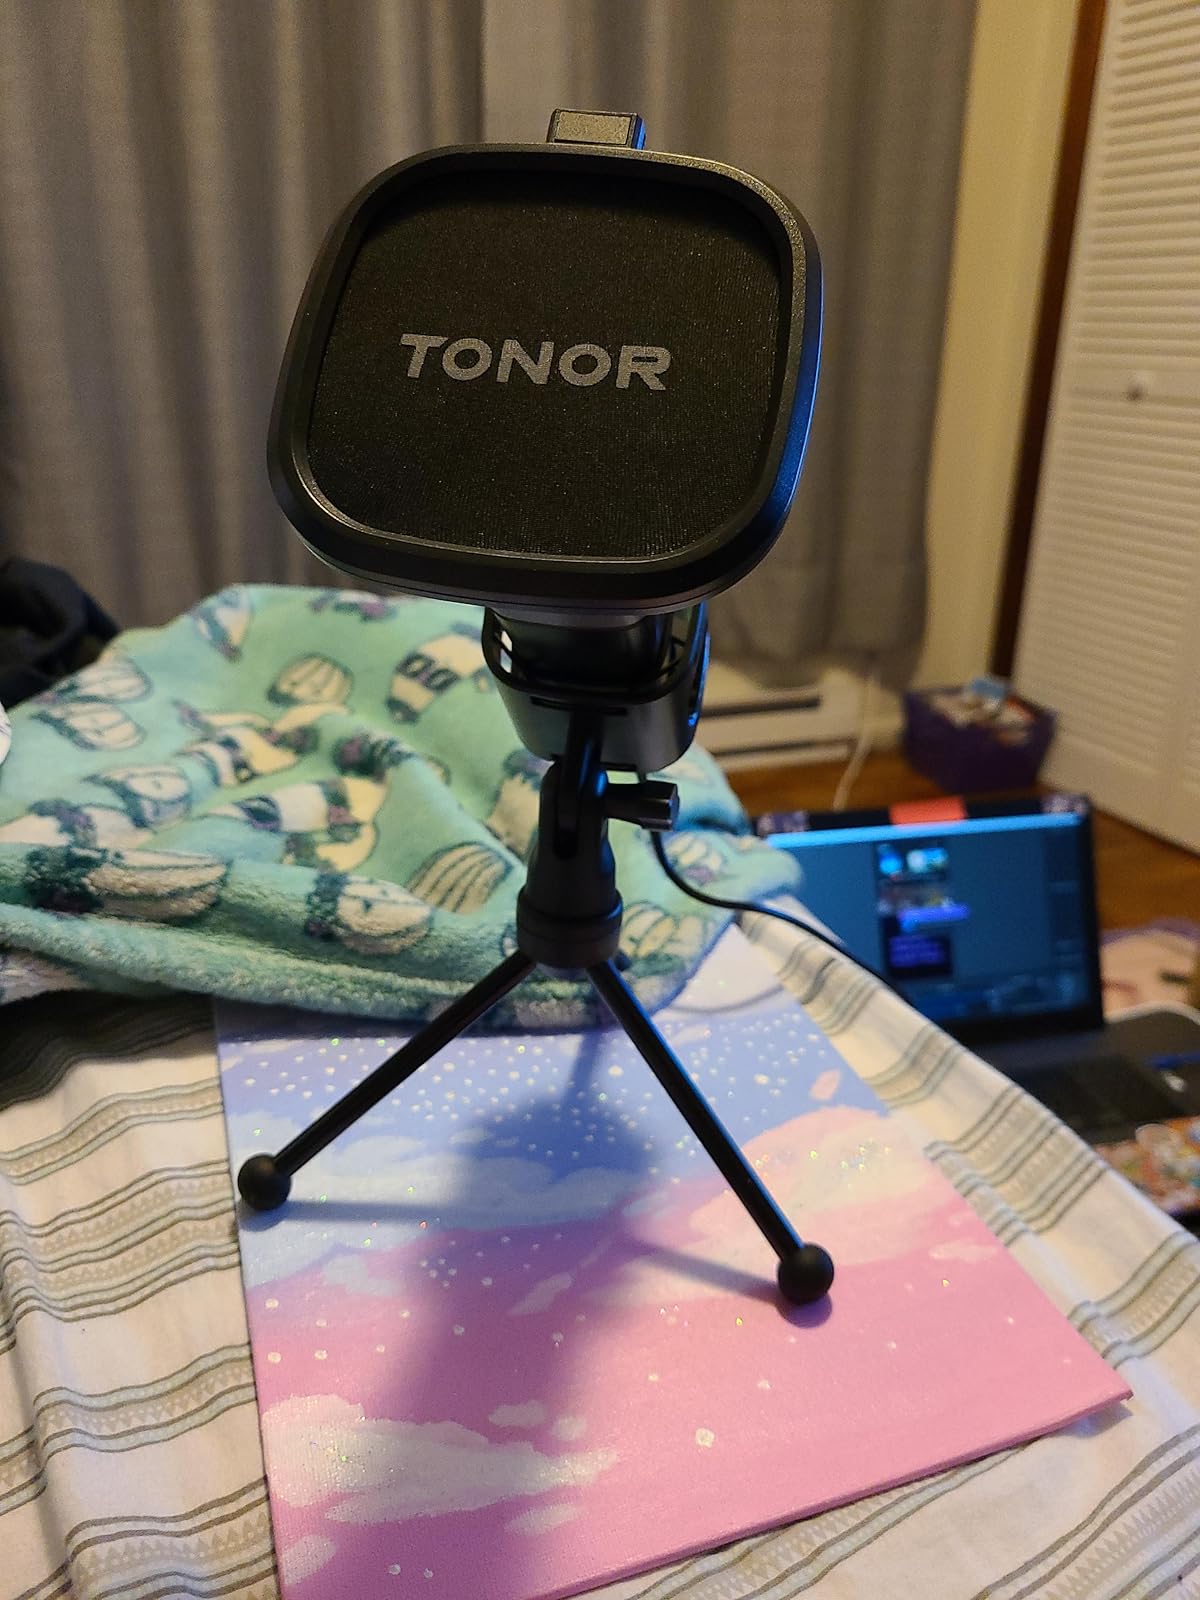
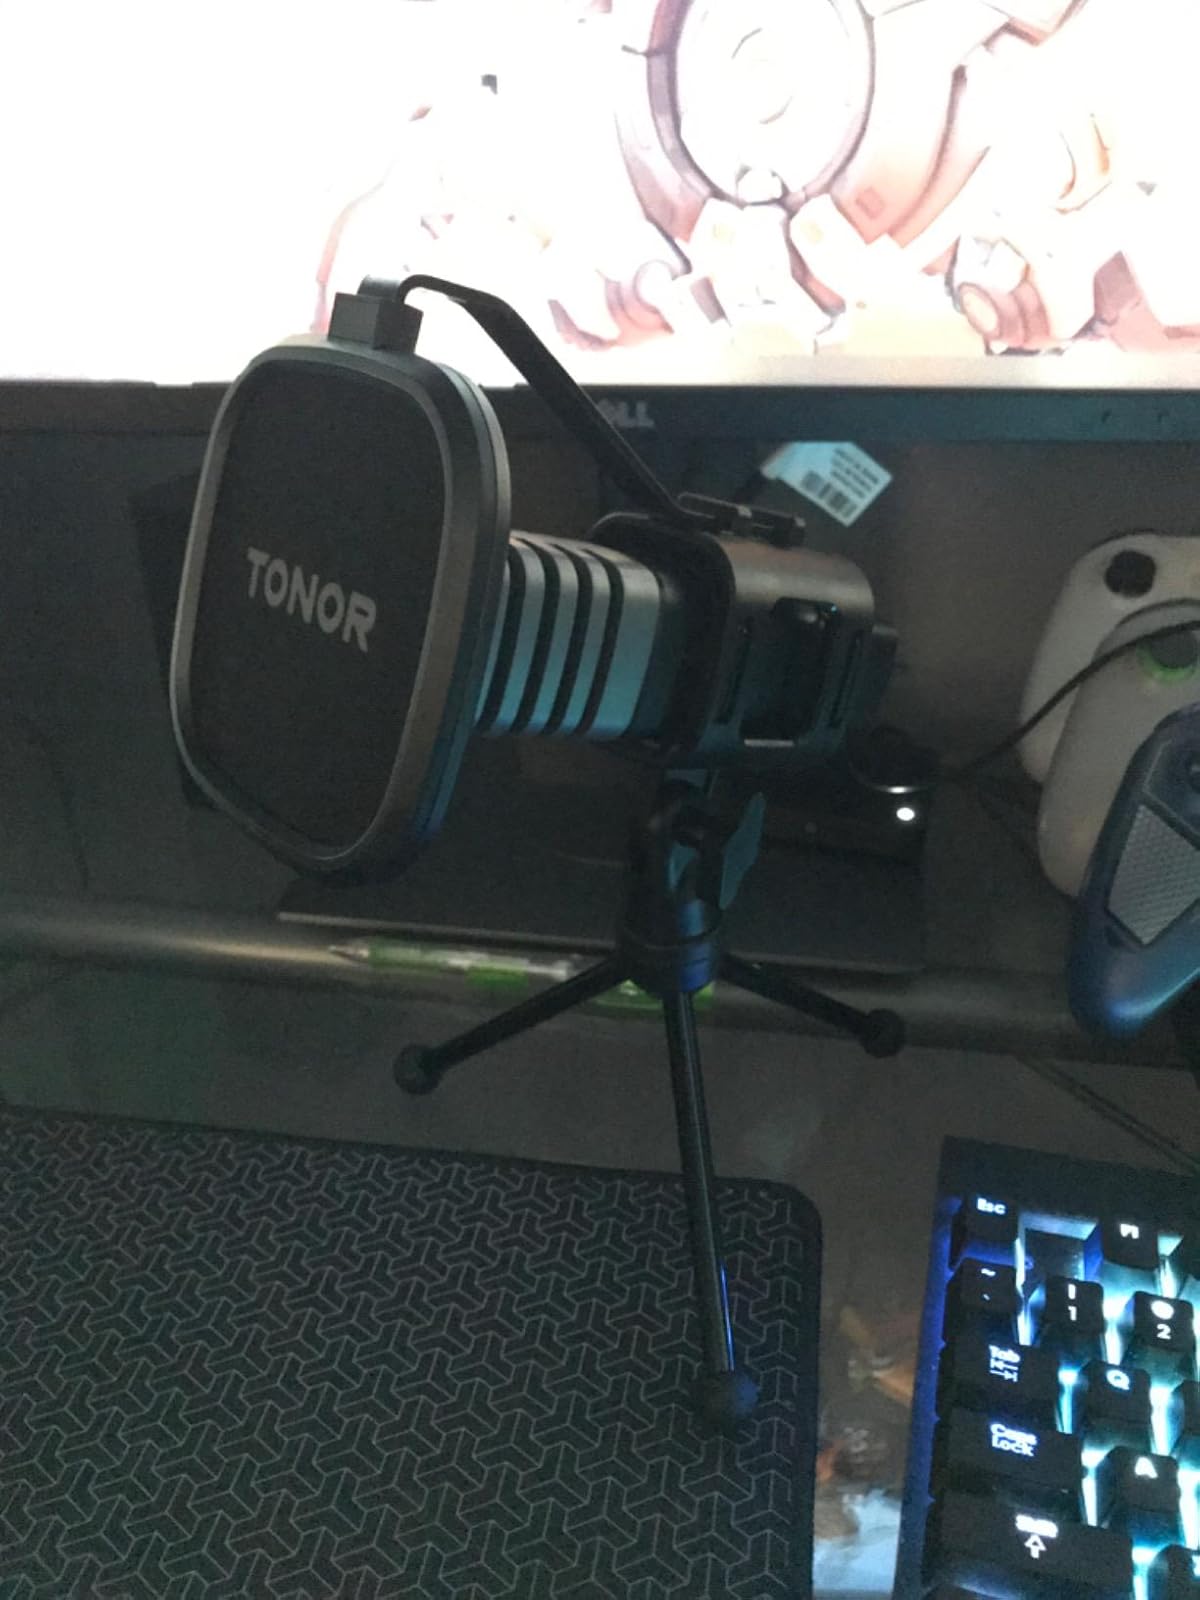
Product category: microphone
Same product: yes